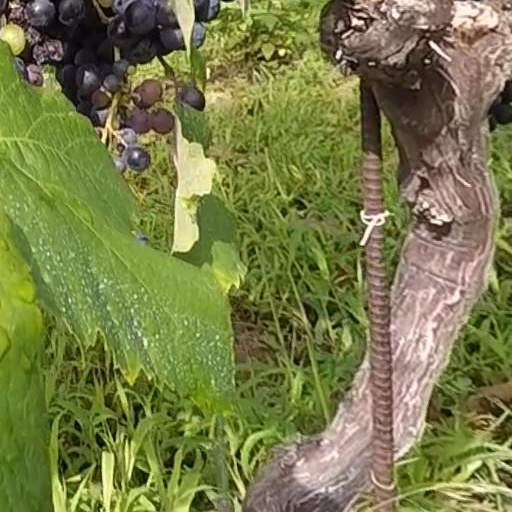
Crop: grape